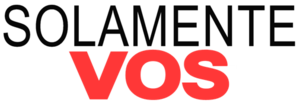
Solamente vos est une telenovela argentine diffusée depuis le 21 janvier 2013 sur El Trece. Cette série est diffusée du lundi au jeudi à 21h30.